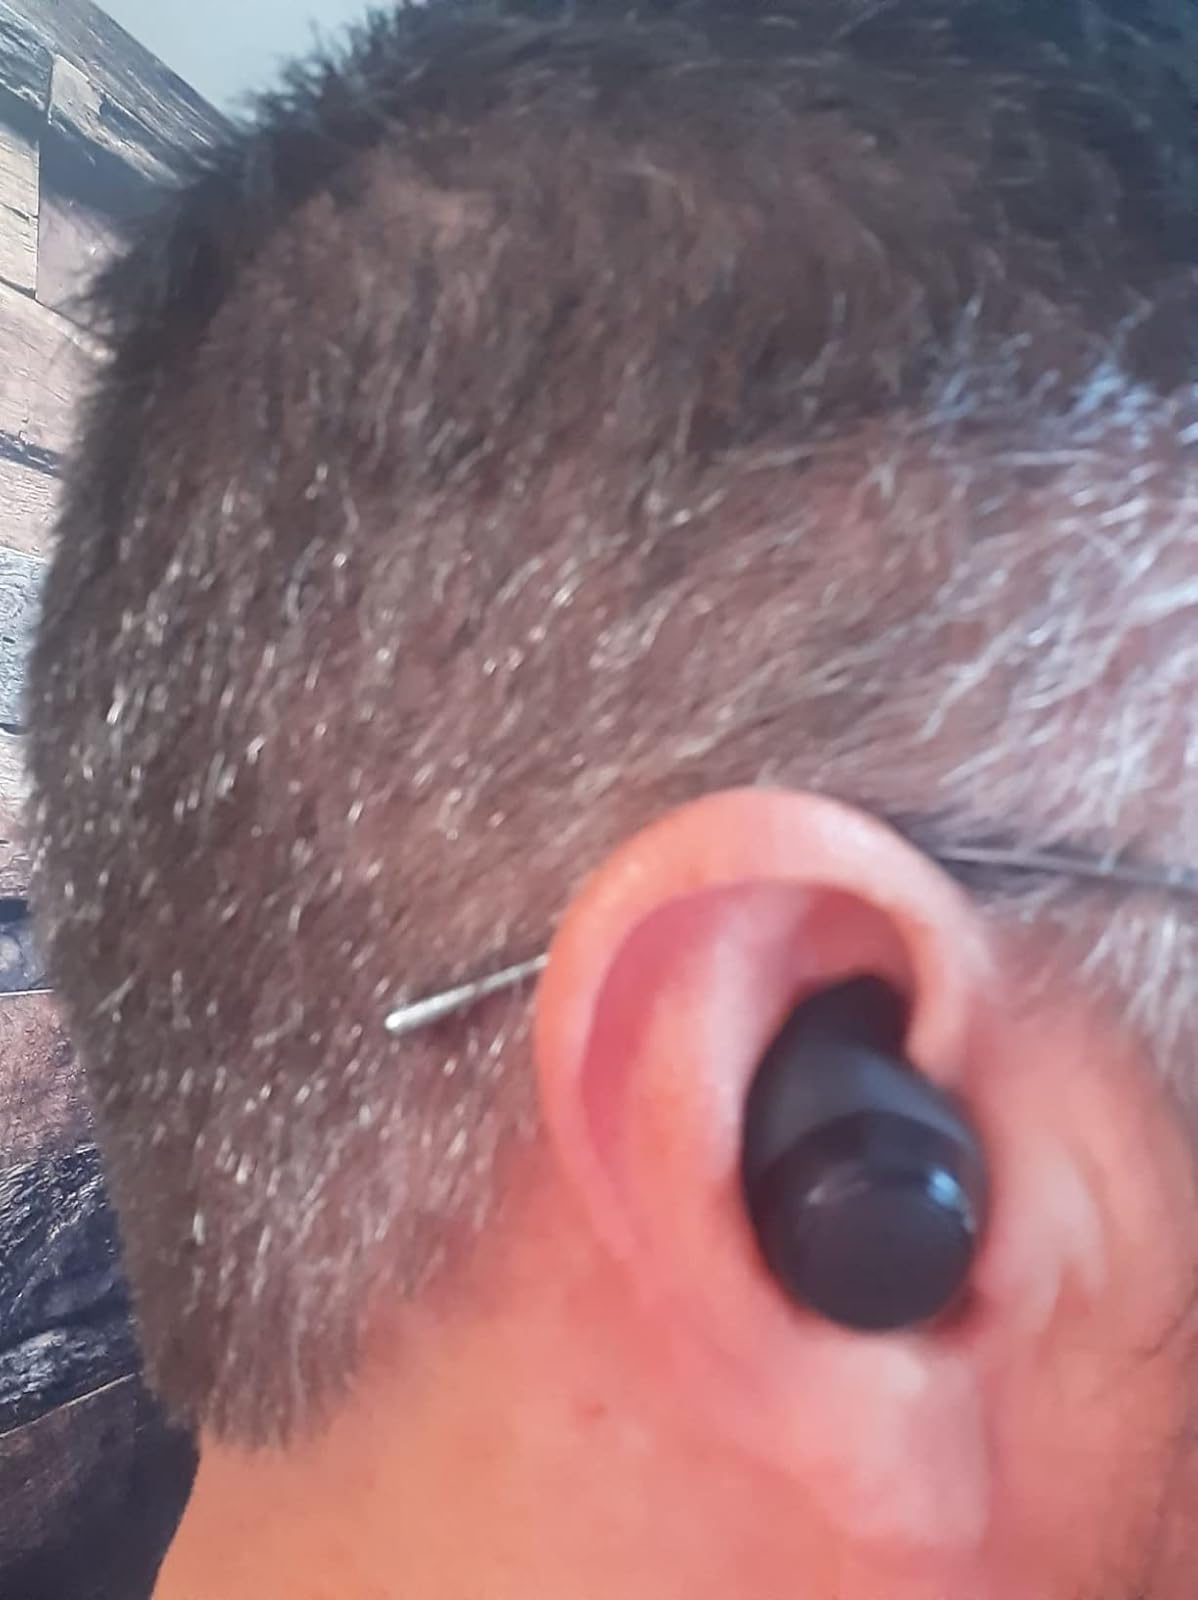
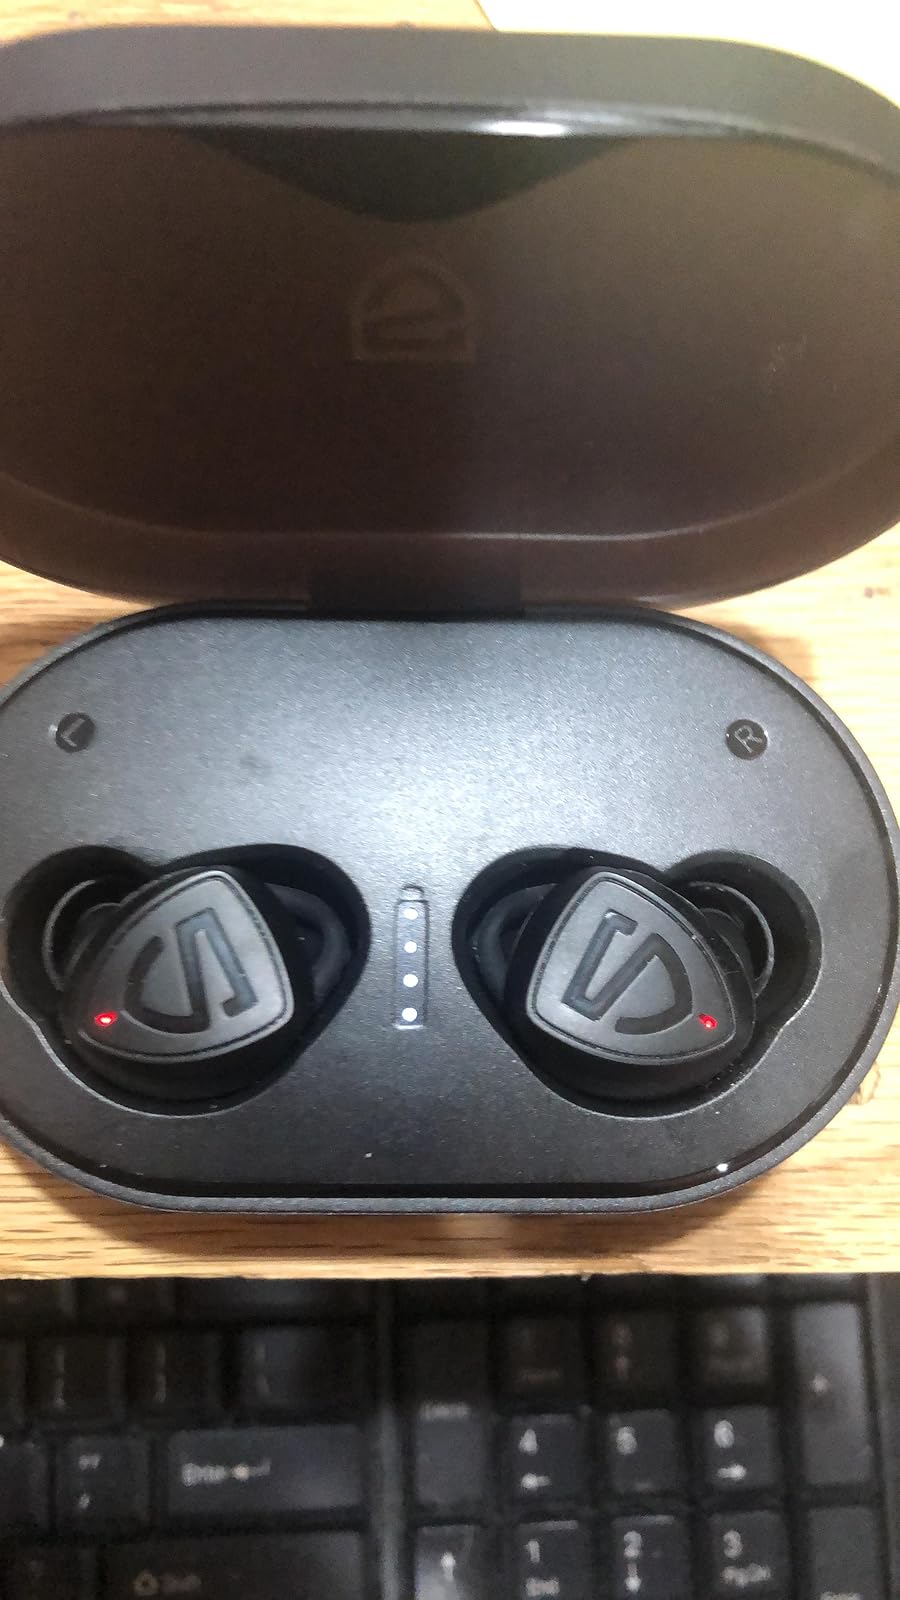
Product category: earbuds
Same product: no